Schloss Schönbühel

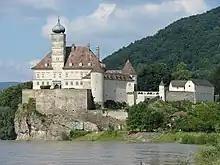
The castle seen from the Danube

Schloss Schönbühel is a castle in the Lower Austrian town of Schönbühel-Aggsbach, below Melk on the right bank of the Danube. The origins of the castle date from the early twelfth century.